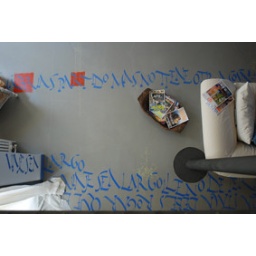
opera calligrafica su pavimento e muro in loftcalligraphy work on floor and wall